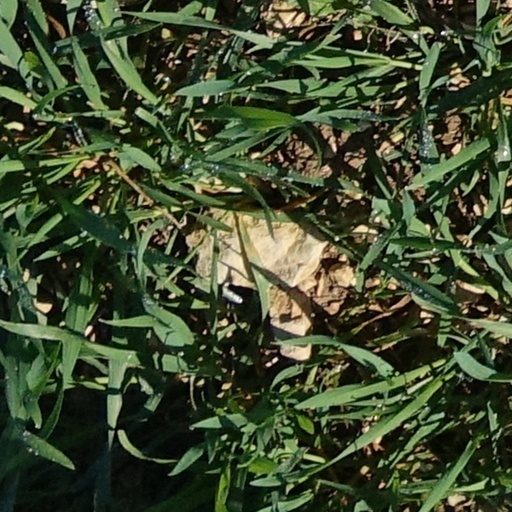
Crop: wheat